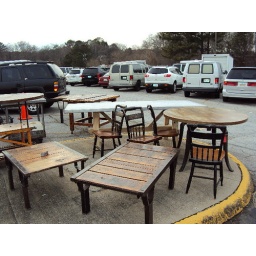
Hitchcock chairs and 48 in round table on iron base sold